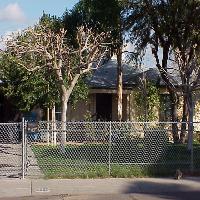
Weather: sun or clear